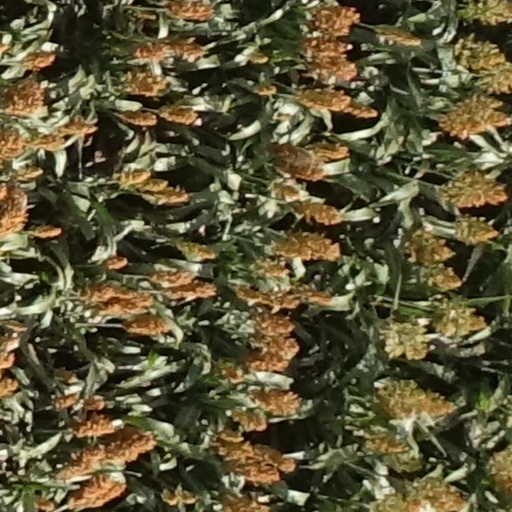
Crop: sorghum